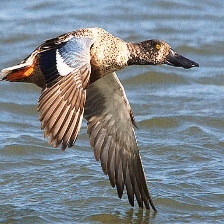
Species: NORTHERN SHOVELER
Scientific name: SPATULA CLYPEATA
ImageNet parent category: drake